Iowa

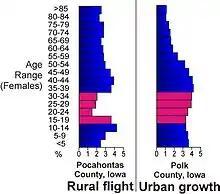
Population age comparison between rural Pocahontas County and urban Polk County, illustrating the flight of young adults (red) to urban centers in Iowa

According to the 2016 American Community Survey, 5.6% of Iowa's population were of Hispanic or Latino origin (of any race): Mexican (4.3%), Puerto Rican (0.2%), Cuban (0.1%), and other Hispanic or Latino origin (1.0%). The five largest ancestry groups were: German (35.1%), Irish (13.5%), English (8.2%), American (5.8%), and Norwegian (5.0%).